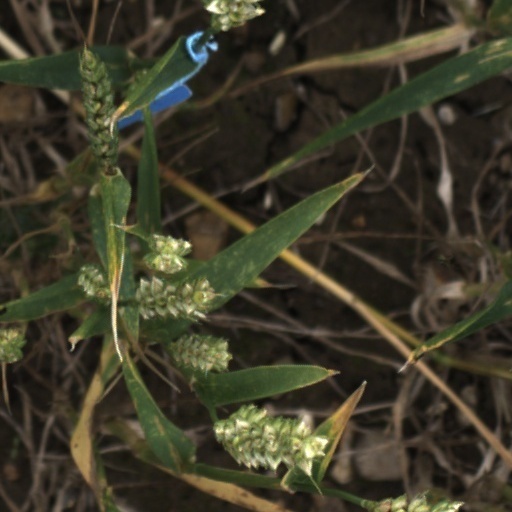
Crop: wheat